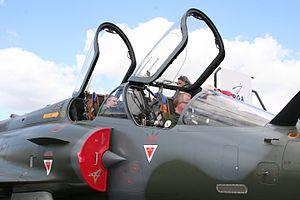
Dassault Mirage 2000 - Salon du Bourget 2009